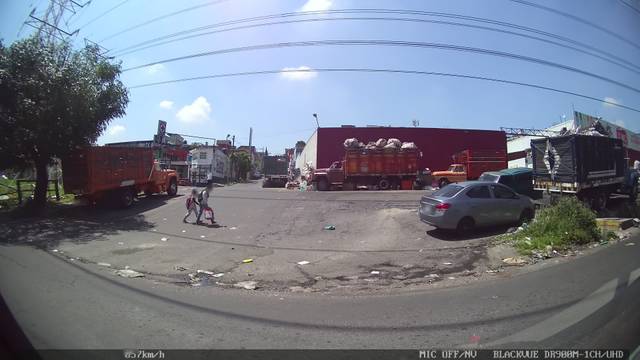
Region: Mexico
Coordinates: 19.464, -99.243